HMS Agincourt (1865)

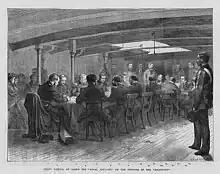
Court Martial on board the "Royal Adelaide" at Devonport on the officers of the "Agincourt". The Graphic 1871

The ship was repaired in Devonport at a cost of £1,195 and Captain J.O. Hopkins assumed command in September with Commander Charles Penrose-Fitzgerald as his executive officer. Hopkins later commented: "We turned the "Agincourt" from the noisiest and the worst disciplined ship in the squadron into the quietest and the smartest; and a few months after we commissioned we went out to the Mediterranean for the "Lord Clyde" court-martial, and beat the whole Mediterranean fleet in their drills and exercises, which was a great triumph."